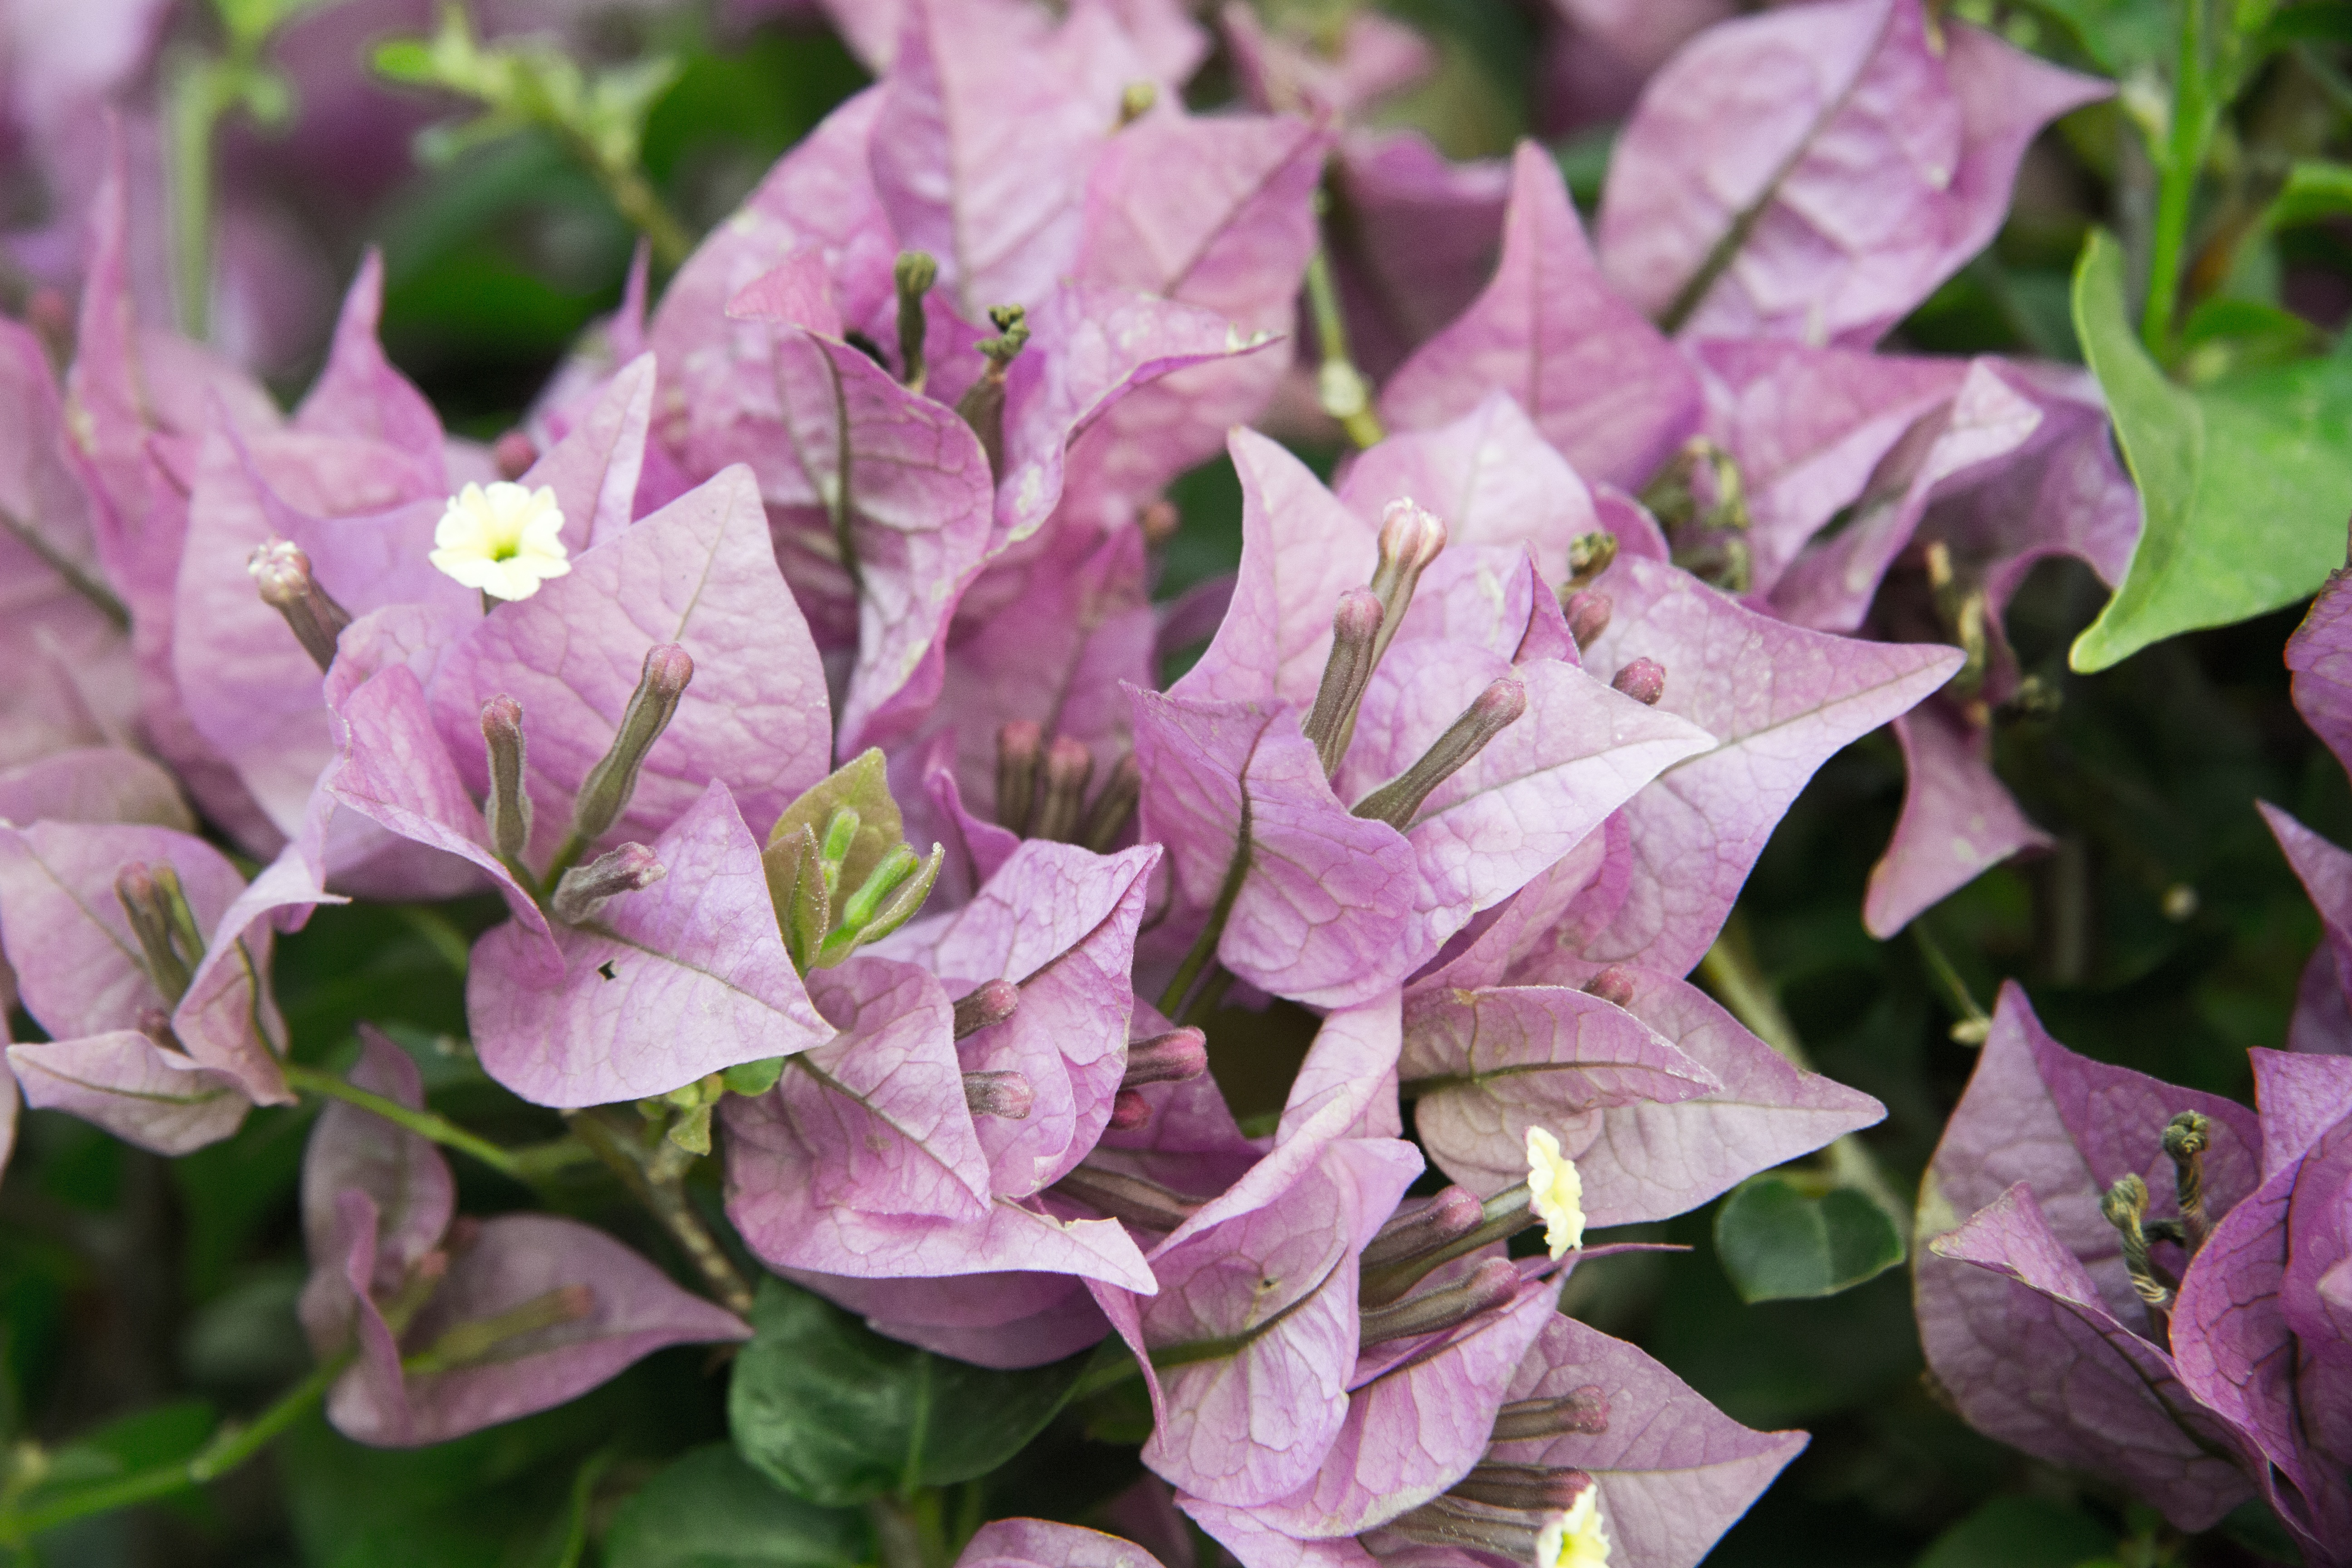
nature, grass, plant, flower, petal, summer, vacation, bush, foliage, green, botany, colorful, closeup, flora, plants, flowers, leaves, shrub, beautiful, lilac, dacha, living nature, macro photography, ornamental plant, greens, green leaves, shades of green, beautiful flower, flowering plant, grow up, grass in the spring, annual plant, land plant